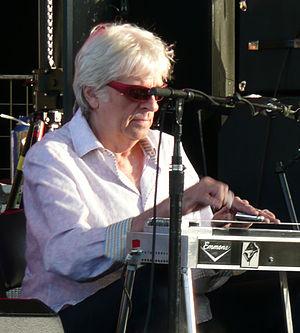
Ben Keith est un musicien de rock américain, multi-instrumentiste, joueur de pedal steel guitar et guitariste, né à Fort Riley le 6 mars 1937 et décédé le 27 juillet 2010 en Californie.